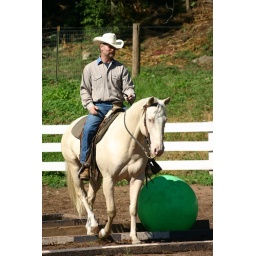
Ron and Heir just out of the water box and over poles